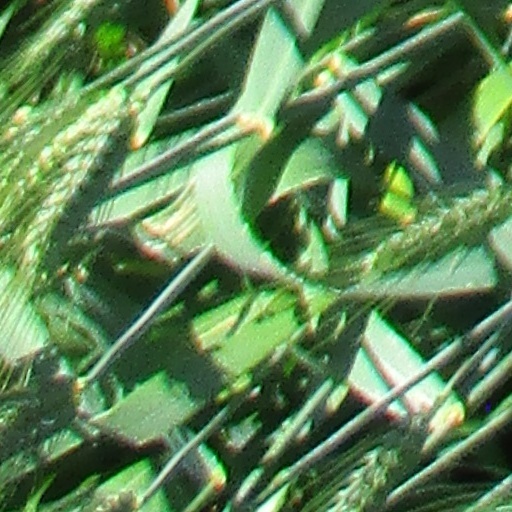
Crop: wheat